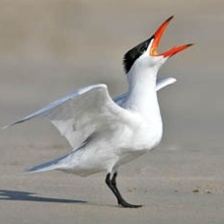
Species: CASPIAN TERN
Scientific name: HYDROPROGNE CASPIA